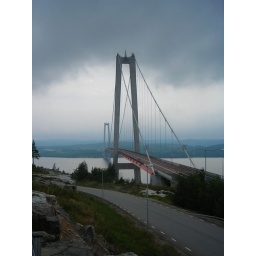
De brug in de grauwe wolken. The bridge in the gray clouds.